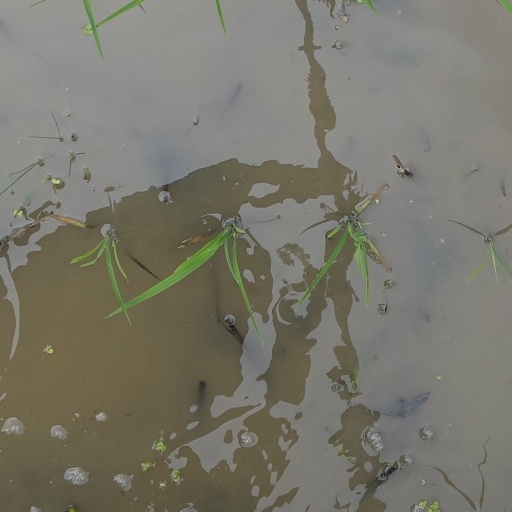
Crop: rice